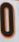
Number: 0